Harlan–Lincoln House

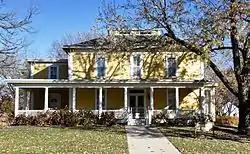

The Harlan–Lincoln House is a historic structure located on the Iowa Wesleyan College campus in Mount Pleasant, Iowa, United States. It is now a museum that houses memorabilia from the families of Senator James Harlan and President Abraham Lincoln, who are associated with the house.